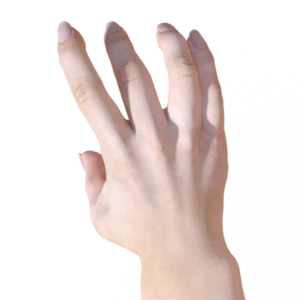
Label: paper